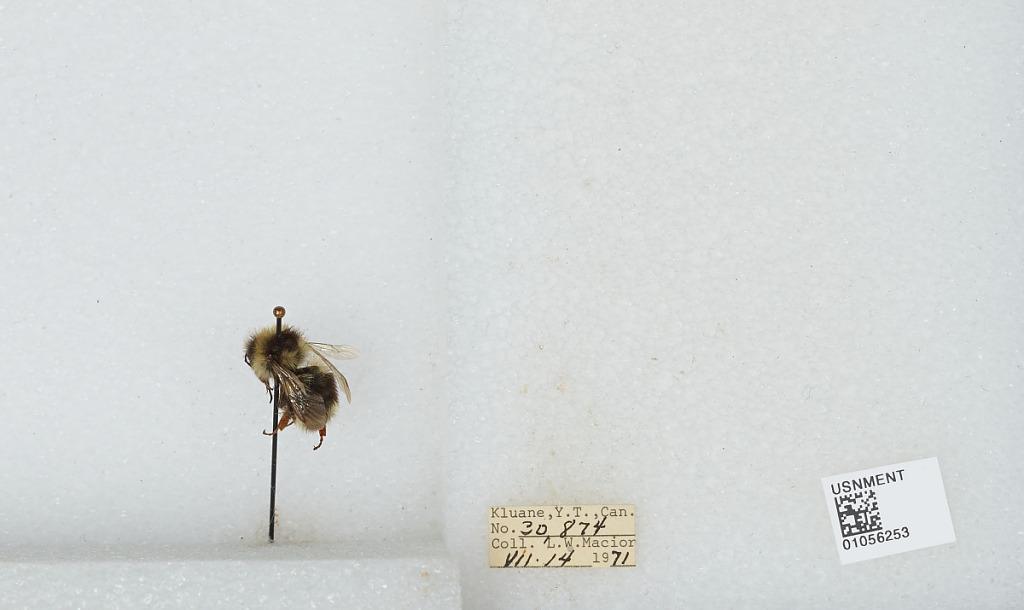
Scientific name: Bombus bifarius nearcticus
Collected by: L. Macior
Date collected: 1971-7-14
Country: Canada
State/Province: Yukon Territory
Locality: Kluane
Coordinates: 60.75, -139.5